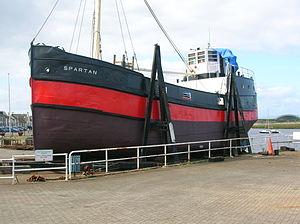
Le Spartan est un ancien navire de service britannique lancé en 1942 pour l'Amirauté britannique pour servir de navire d'avitaillement au sein de la Royal Navy. Il est désormais exposé au Scottish Maritime Museum d'Irvine en Écosse comme le seul Clyde puffer construit en Écosse.